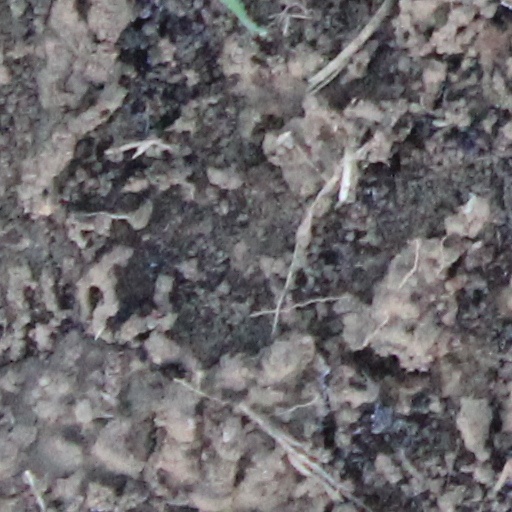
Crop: wheat